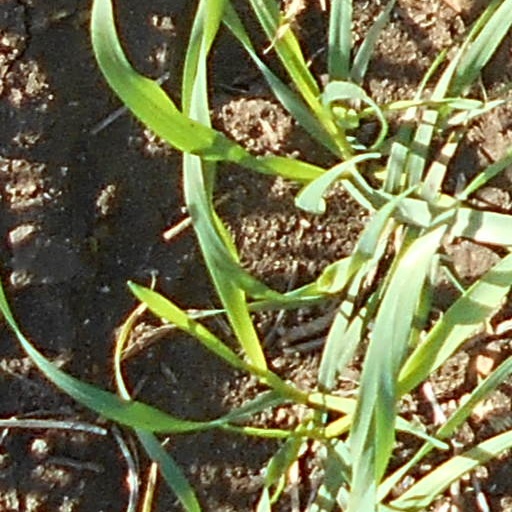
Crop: wheat